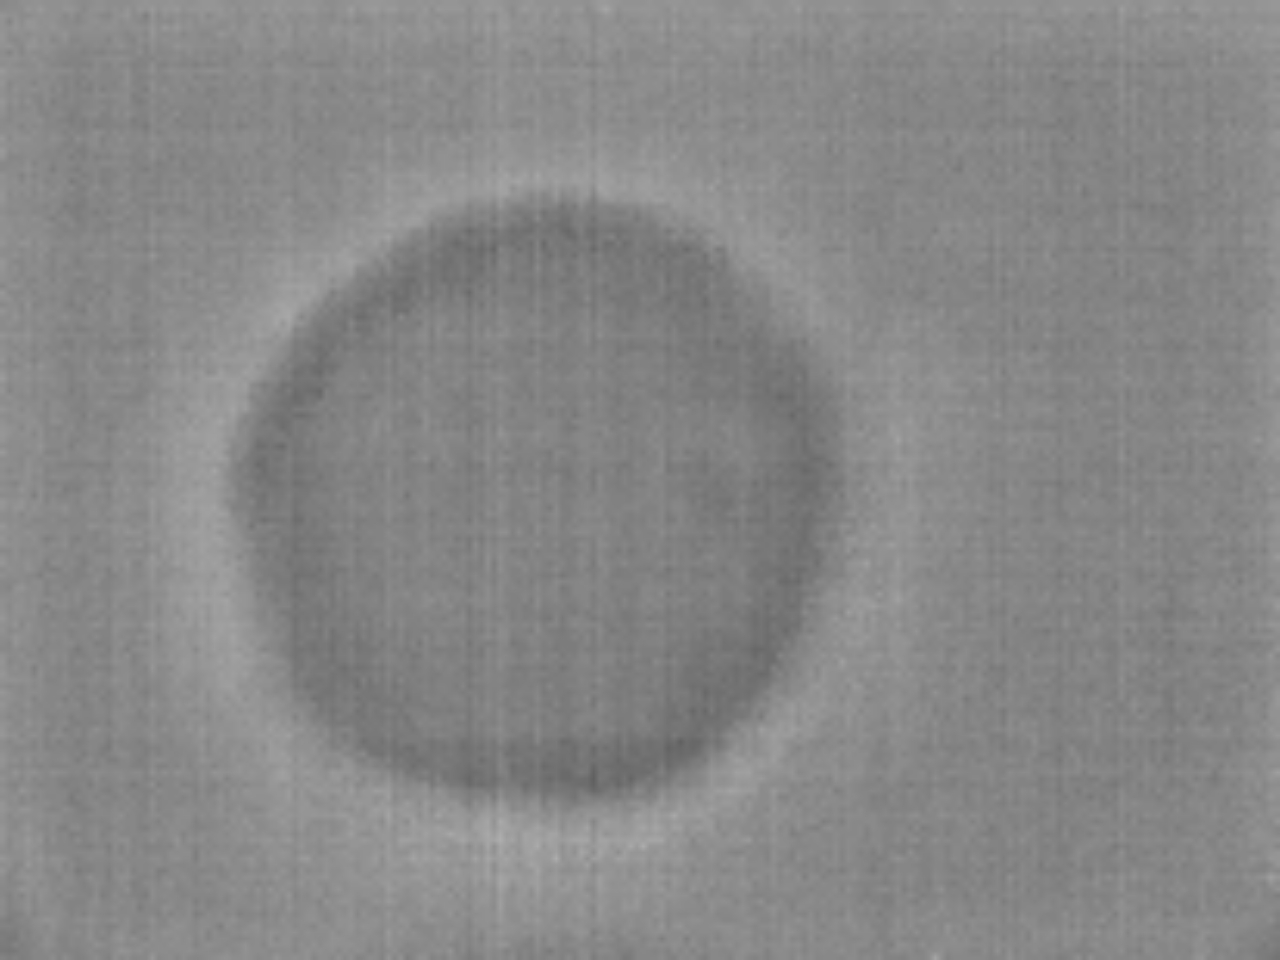
Label: No Defect